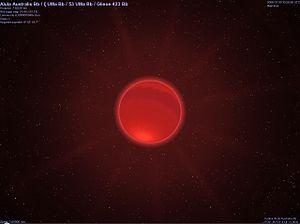
PSO J318.5-22, de son nom complet PSO J318.5338−22.8603, est un objet libre de masse planétaire, possiblement une planète, découverte le 15 septembre 2010 et confirmée en 2013, située à 84 années-lumière de la Terre. C'est une planète jeune et gazeuse, formée il y a 12 millions d'années. Découverte à l'aide du Pan-STARRS1, utilisé pour l'observation des naines brunes, PSO J318.5-22 s'en est différenciée par son spectre très rouge.